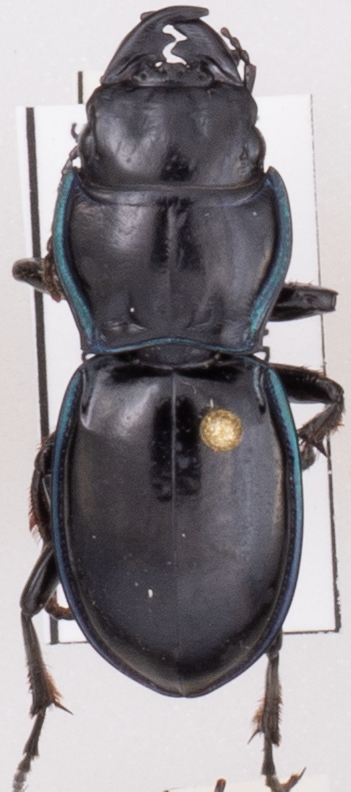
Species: Pasimachus elongatus
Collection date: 2022-08-24
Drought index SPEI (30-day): -0.786
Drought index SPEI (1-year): -1.578
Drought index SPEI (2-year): -1.69